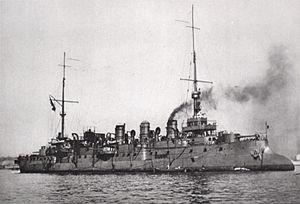
Le canon de 138 mm modèle 1887 désigne un canon naval construit à la fin du XIXᵉ siècle pour la Marine française. Il équipe notamment les croiseurs cuirassés de la classe Amiral Charner et le Pothuau.
Le Pothuau fut un croiseur cuirassé de la marine française. Il était basé à Toulon et faisait partie de l'escadre de la Méditerranée.